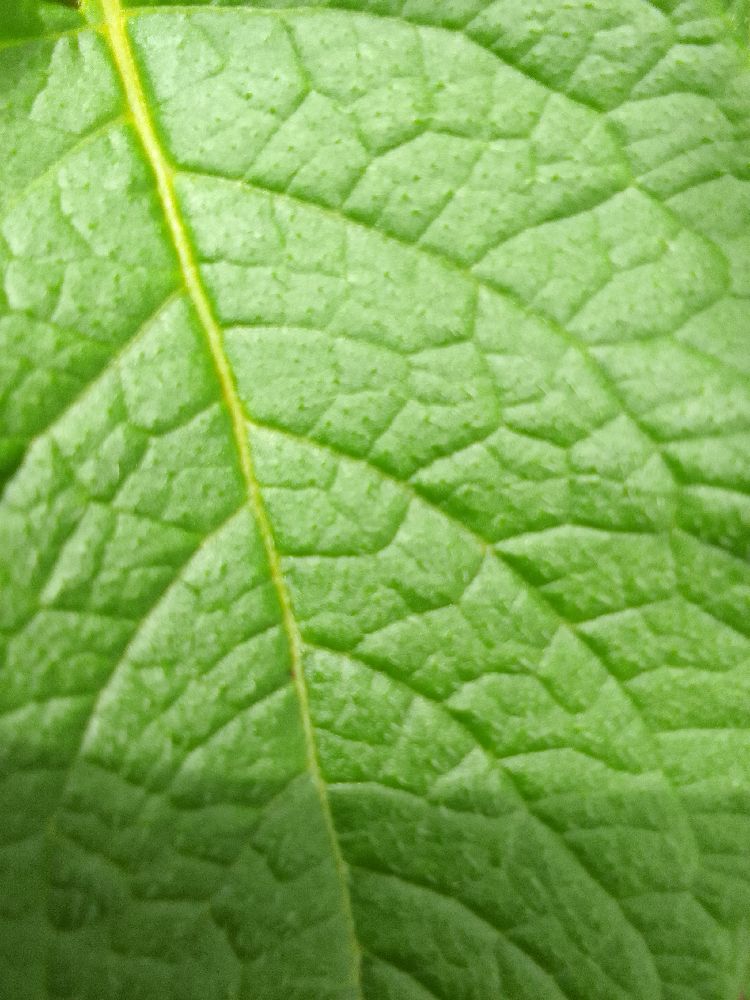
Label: Healthy